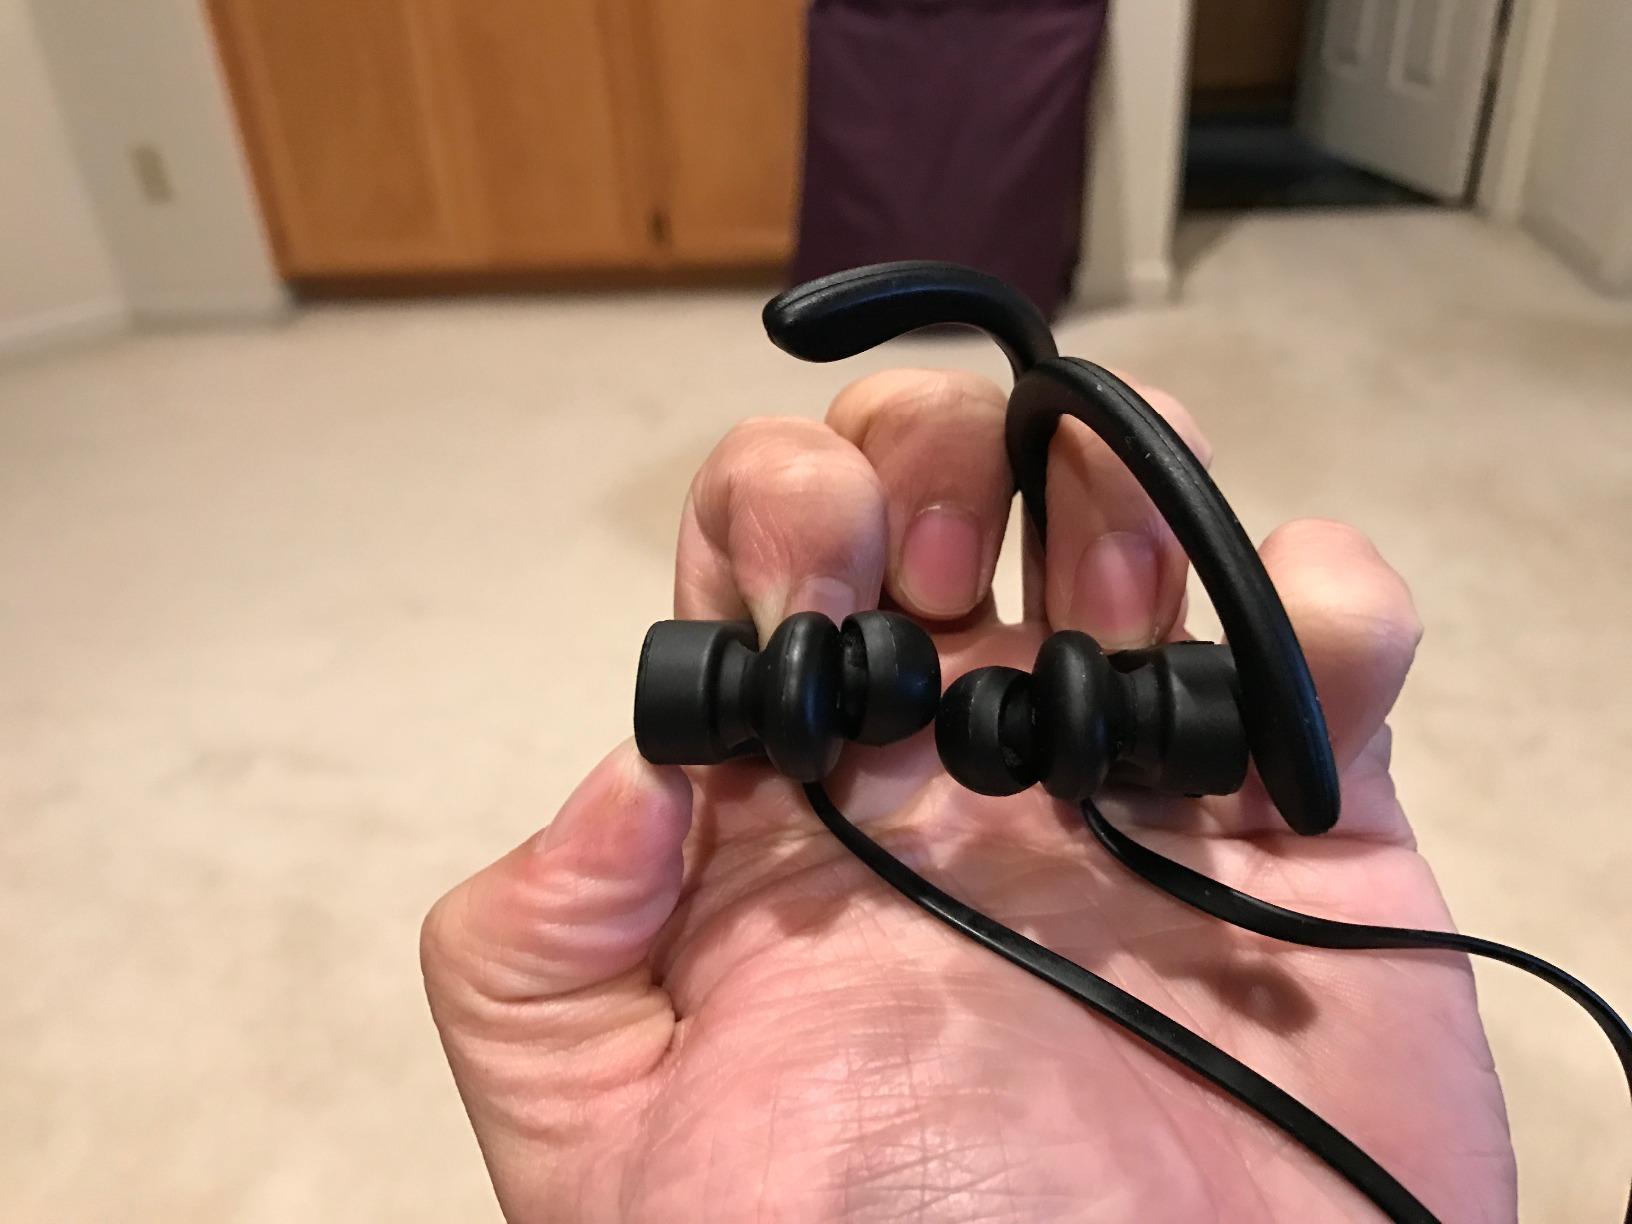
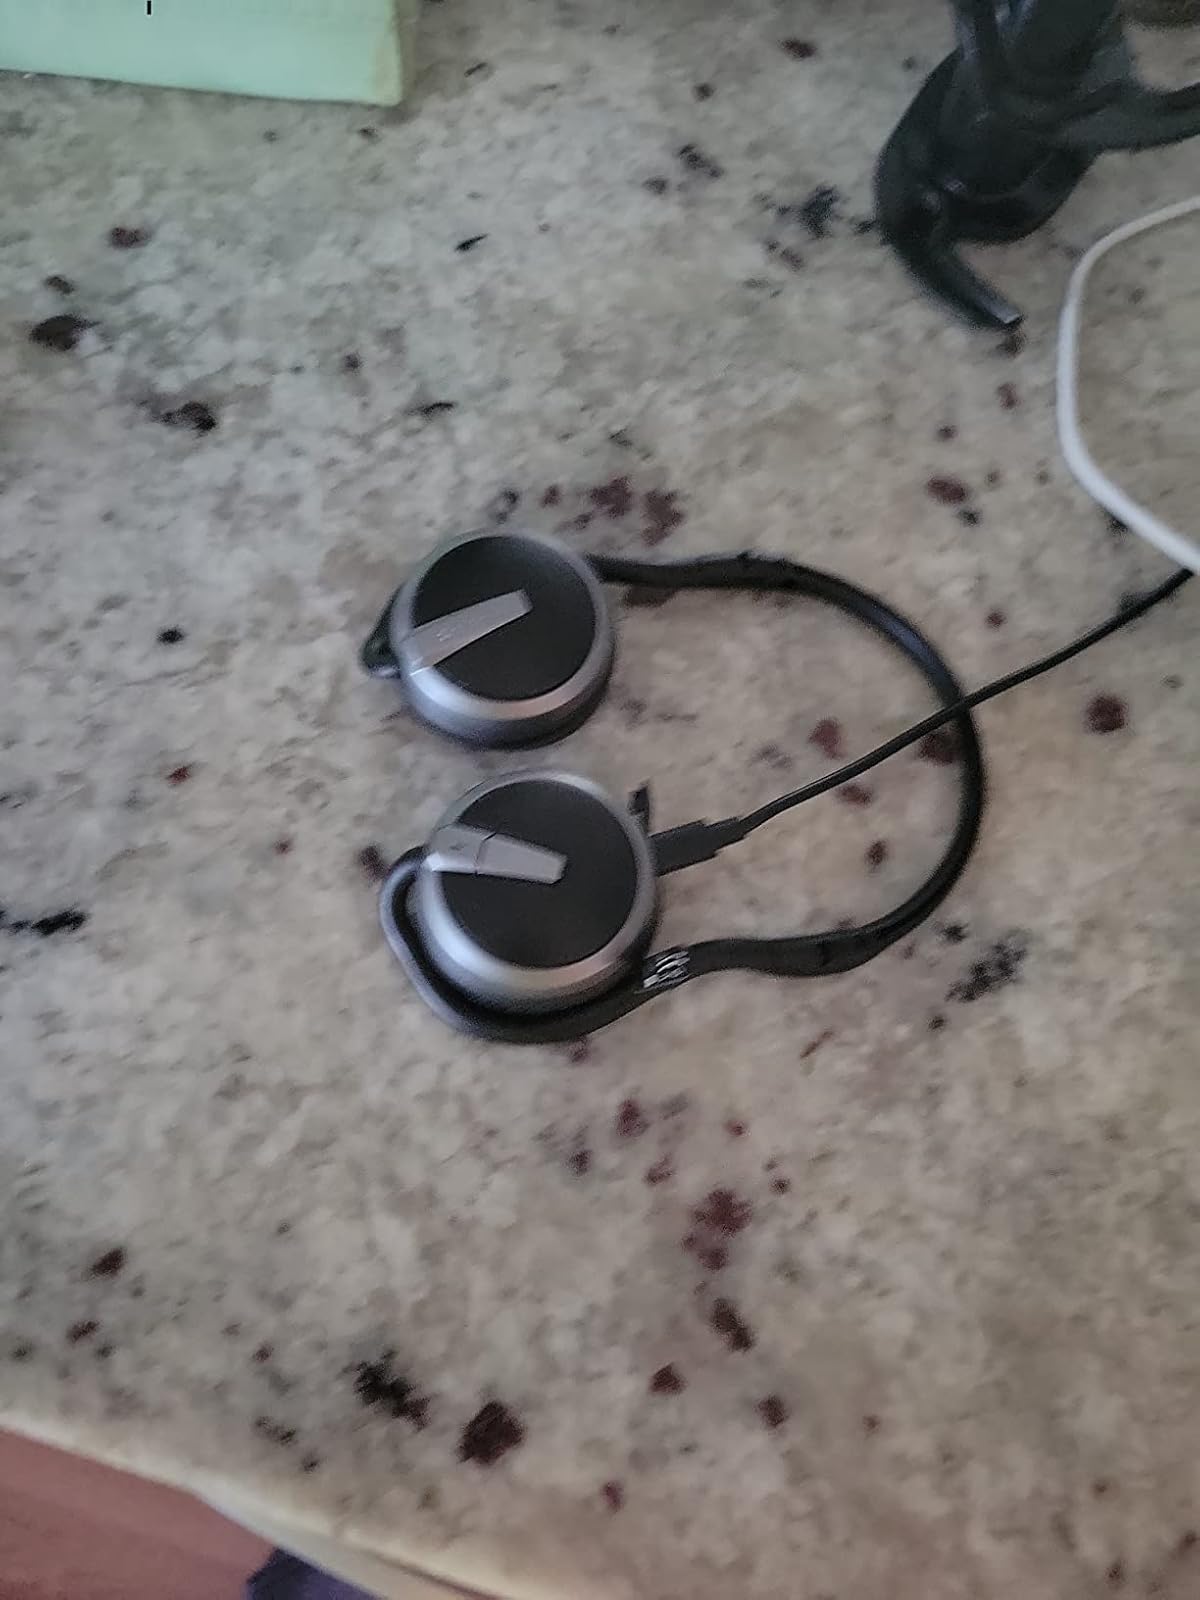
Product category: headphones
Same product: no